Evolution: The Story of Life

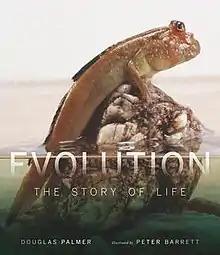
The cover to the book

Evolution: The Story of Life is a non-fiction book by Douglas Palmer.